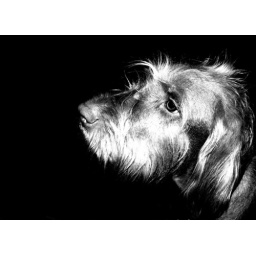
Ginger dog in black and white